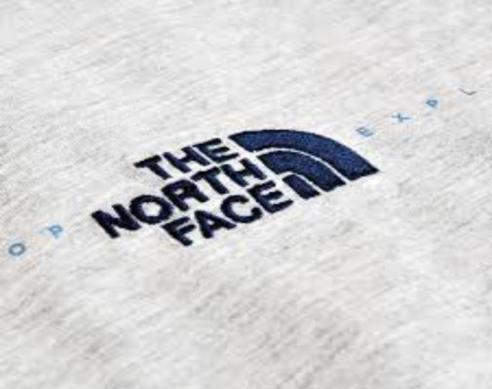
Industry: Clothes